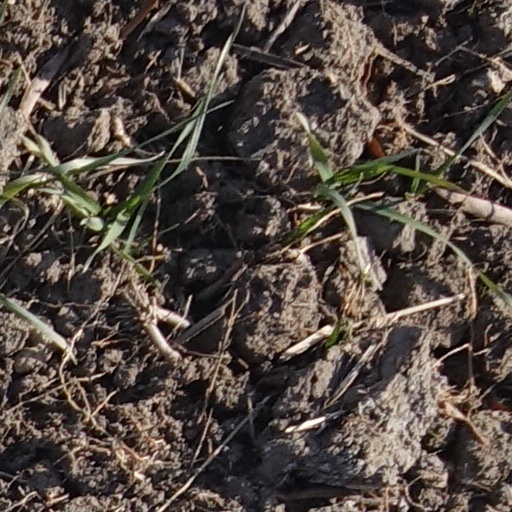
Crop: wheat